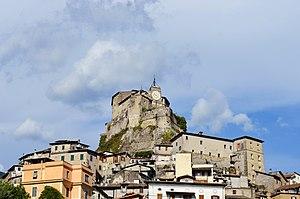
Un cadran à six heures est un type de cadran d'horloge qui n'indique que six heures. Il se rencontre principalement en Italie, particulièrement dans le Latium, sur des horloges installées sur les édifices publics vers les XVᵉ et XVIIᵉ siècles.